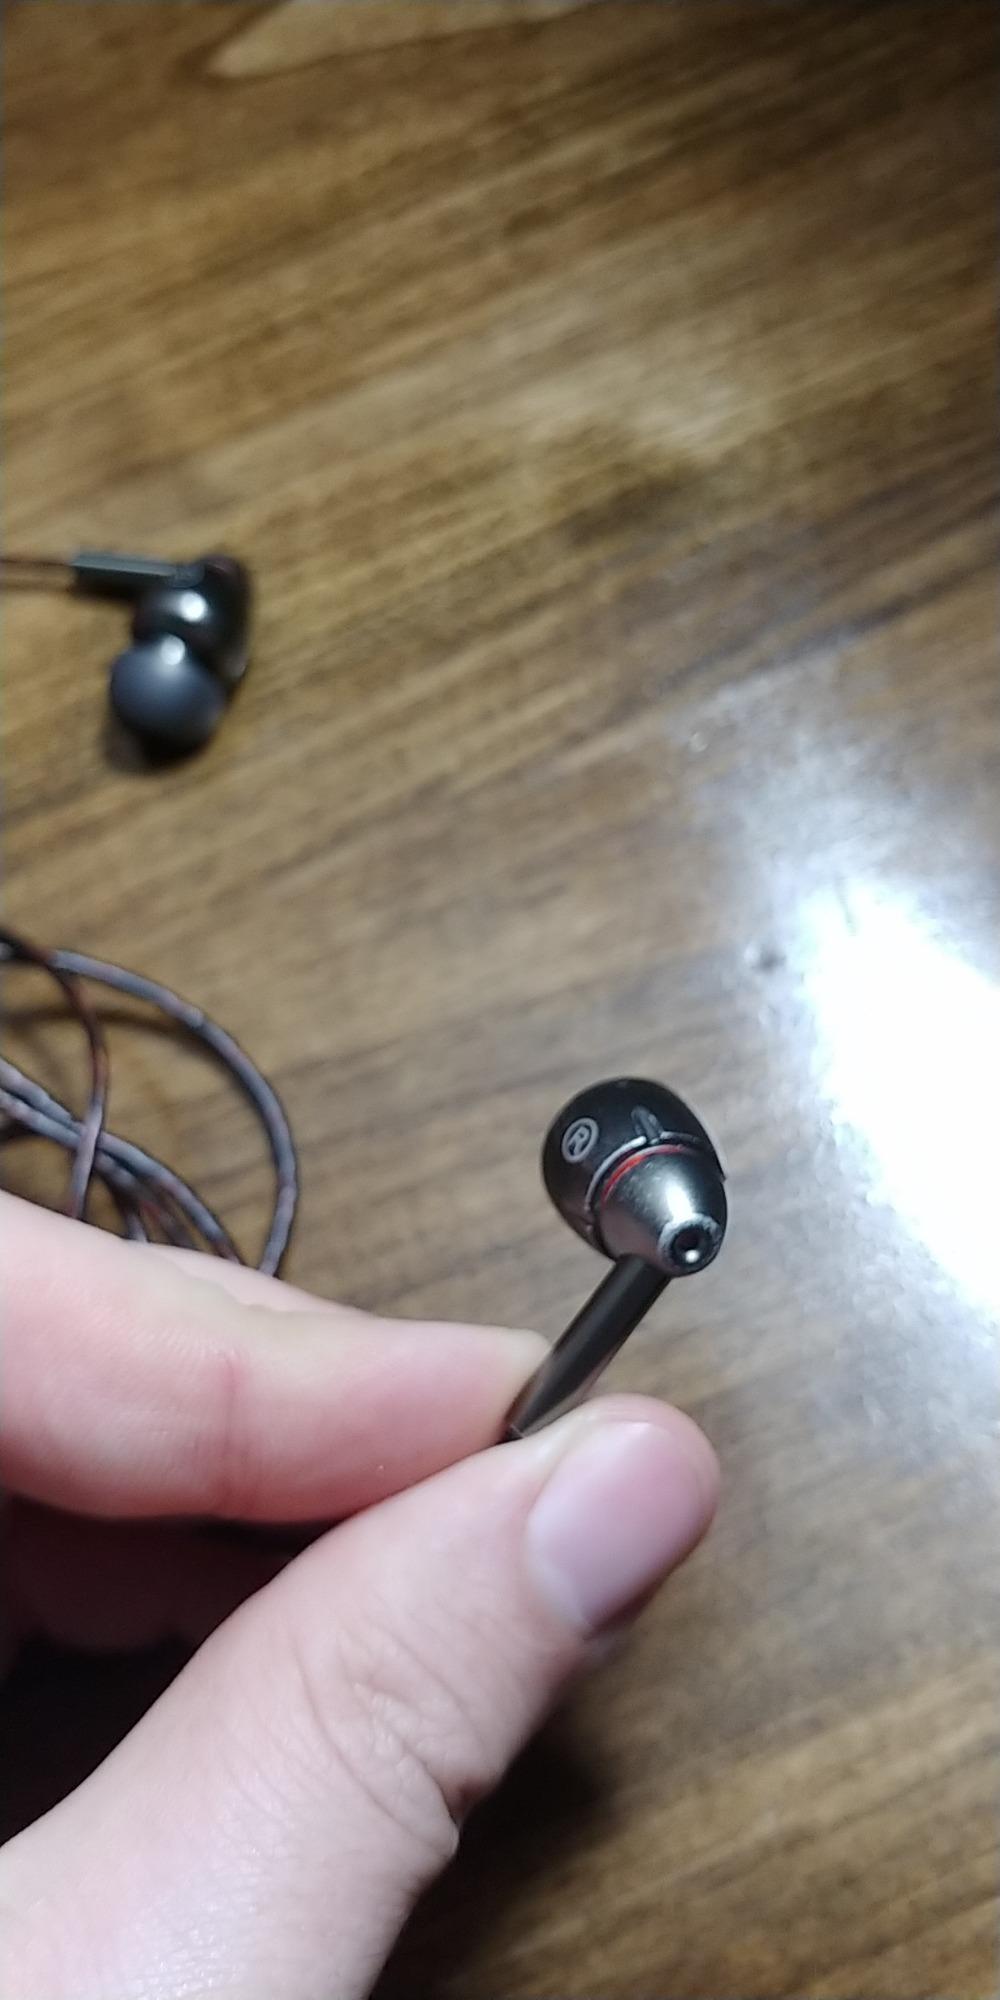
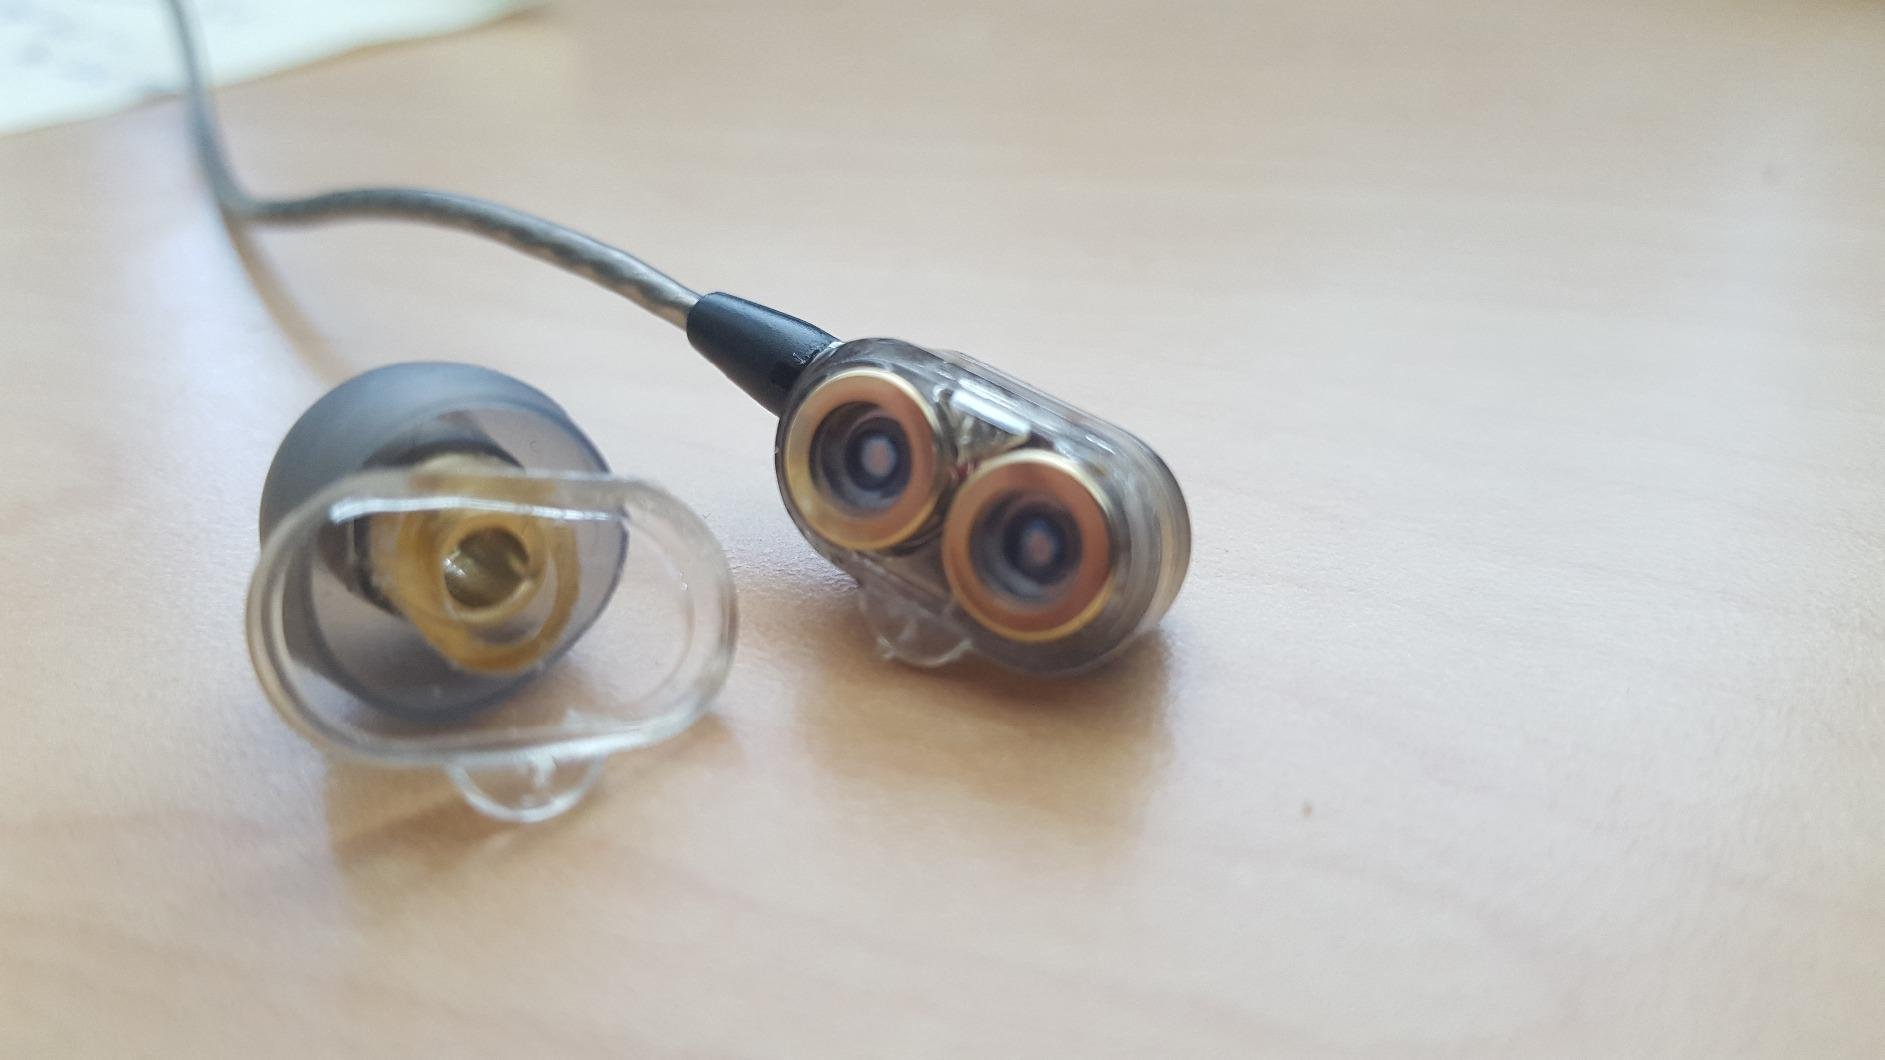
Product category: headphones
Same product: no